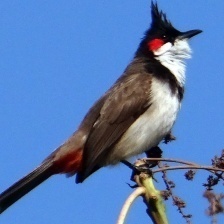
Species: RED WISKERED BULBUL
Scientific name: PYCNONOTUS JOCOSUS